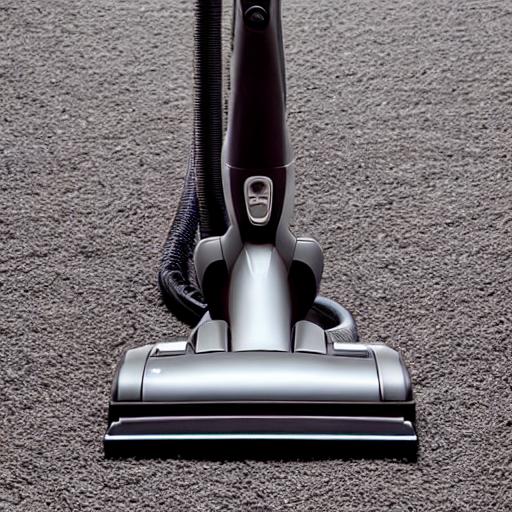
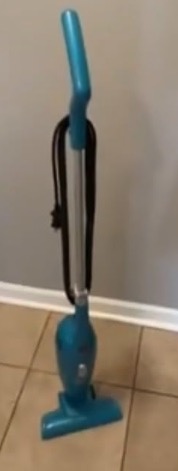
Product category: items_vacuum
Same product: no